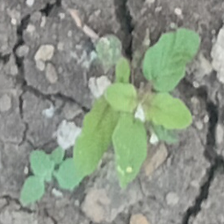
Weed species: Punarnava _(Boerhaavia diffusa)